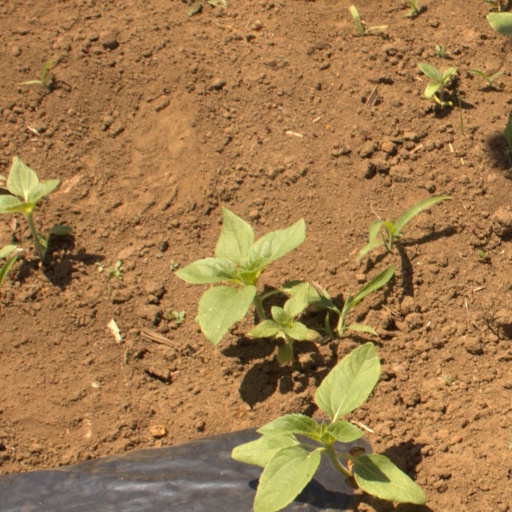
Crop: Jerusalem artichoke